1795–1820 in Western fashion

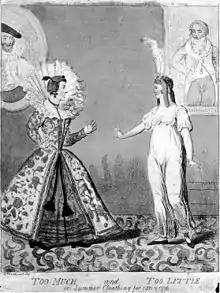
A satirical 1796 contrast between old Elizabethan and Directoire clothing styles: "Too Much and Too Little", reads the caption of this caricature by Isaac Cruikshank

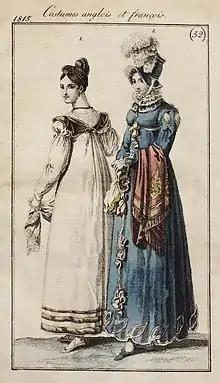
English and French fashions, 1815. The morning dress has back gathers and long sleeves, and like the walking costume, has trim at the hemline and new detail at the upper sleeve.

By the mid-1790s, neoclassical clothing had come into fashion in France. Several influences had combined to bring about this simplification in women's clothing: aspects of Englishwomen's practical country outdoor-wear leaked up into French high fashion, and there was a reaction in revolutionary France against the stiffly boned corsets and brightly colored satins and other heavy fabrics that were in style in the Ancien Régime (see 1750–1795 in fashion). But ultimately, Neo-classicism was adopted for its association with classical republican ideas [with reference to Greece, rather than republican Rome, which was now considered politically dangerous]. This renewed fascination of the classical past was encouraged by the recent discoveries of Pompeii and Herculaneum, and would likely have not been possible outside such a specific geographic and historical setting that allowed the idea of the past made present to become paramount.